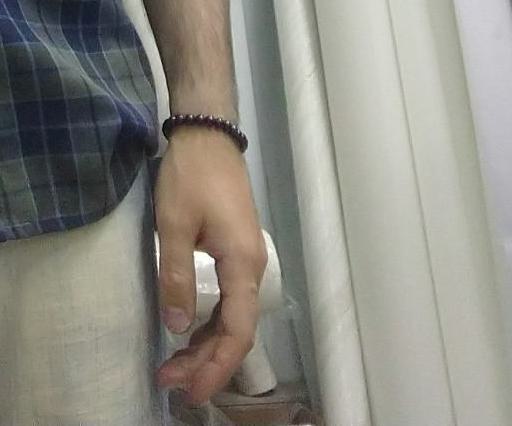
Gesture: no_gesture